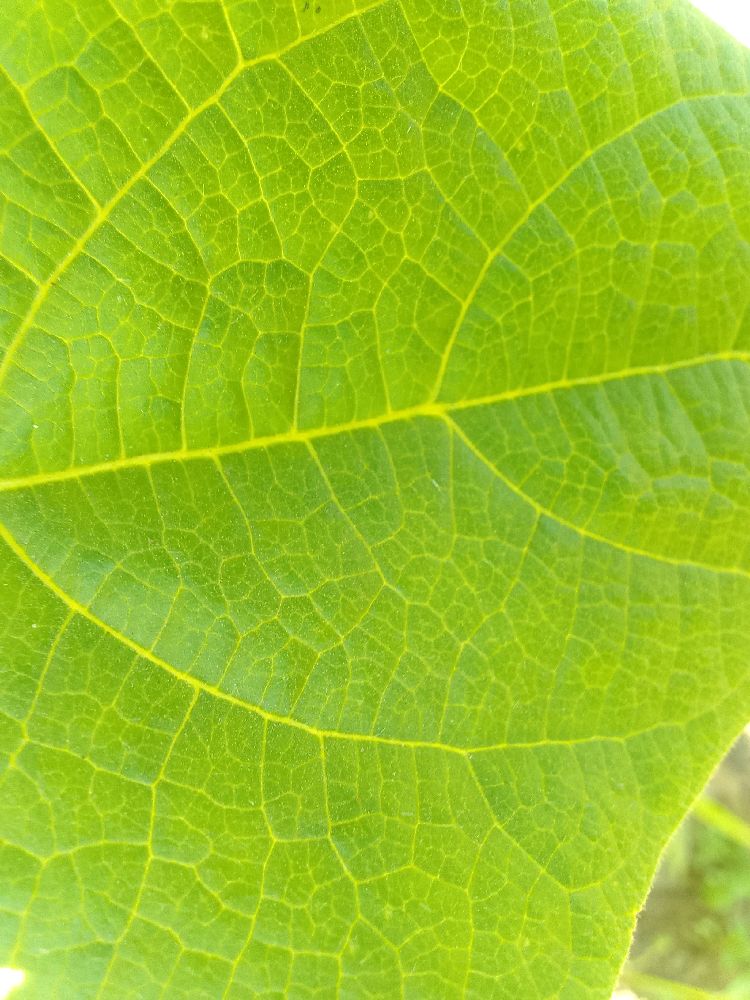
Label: healthy